Wayne M. Ropes

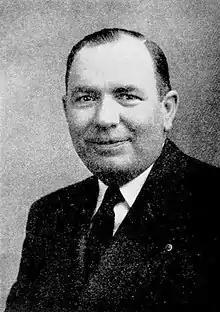

Born in Onawa, Monona County, Iowa, Ropes graduated from Onawa High School in 1916. He then served in the United States Navy during World War I. He went to the National Business College in Sioux City, Iowa and to the Hohenshuh-Carpenter College of Embalding in Des Moines, Iowa. Ropes worked as an accountant and with the Iowa State Banking Association. From 1925 to 1933, Ropes served as county auditor for Monona County. Ropes was involved with the Republican Party. From 1939 to 1941, Ropes served in the Iowa House of Representatives for District 57. Then, from 1943 to 1947, Ropes served as the Iowa Secretary of State. Ropes died in a hospital in Des Moines, Iowa from a stroke.